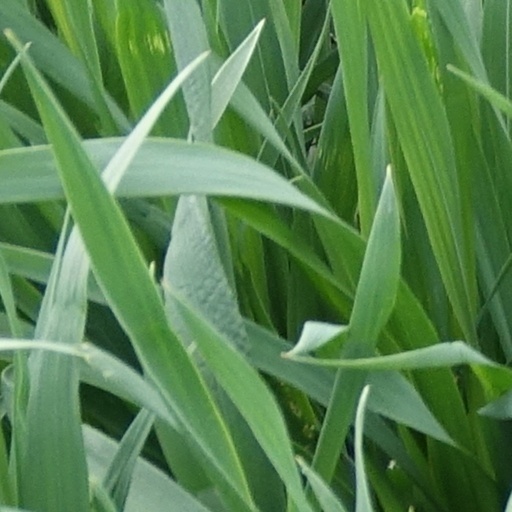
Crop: wheat